3752 Camillo

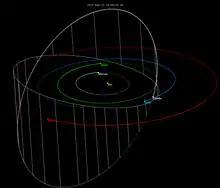
The orbit of Camillo is highly inclined. Vertical lines show the distance above and below the ecliptic every 30 days.

Camillo orbits the Sun at a distance of 0.99–1.8 AU once every 20 months (614 days; semi-major axis of 1.41 AU). Its orbit has an eccentricity of 0.30 and an inclination of 56° with respect to the ecliptic.